Iran-Novin Party

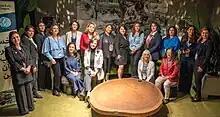
Meeting of the Iran-Novin Party (INP)

The newly founded Iran-Novin Party (INP), meaning "Party of New Iran" (Persian: حزب ایران نوین, "romanized": Ḥezb-e Īrān-e Novīn), emerged in January 2023 through the efforts of Iranian members of the Farashgard Foundation and other exiled political activists who sought to establish a new political party.